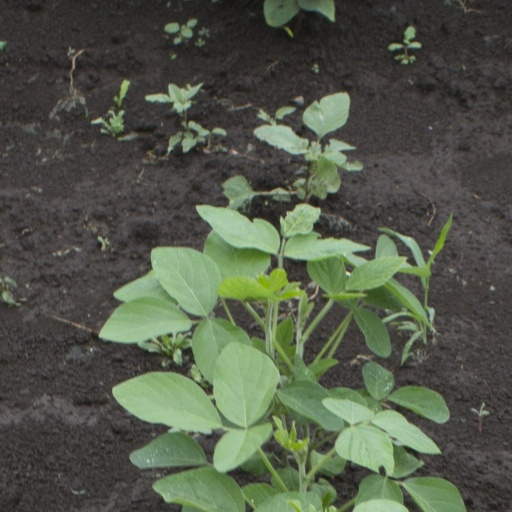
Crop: soybean